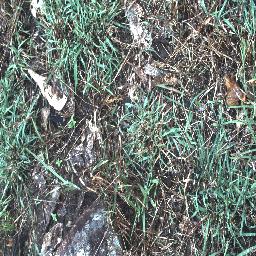
Label: negative